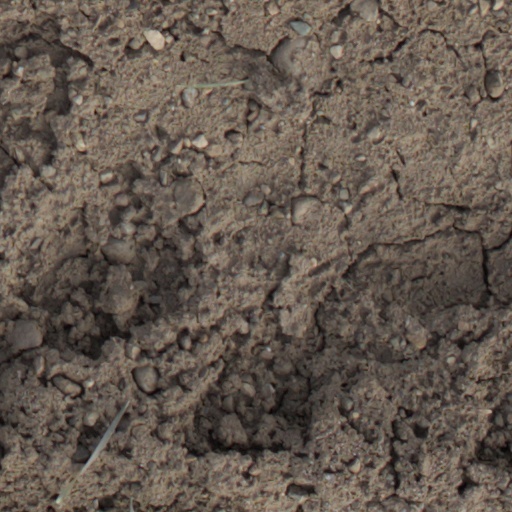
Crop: wheat